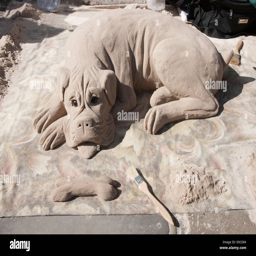
sand sculpture of a dog